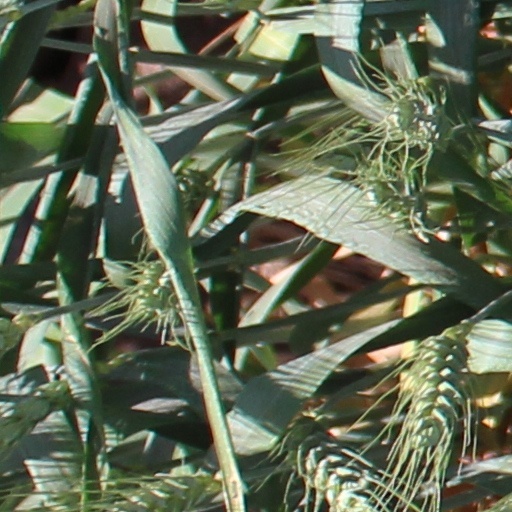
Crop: wheat